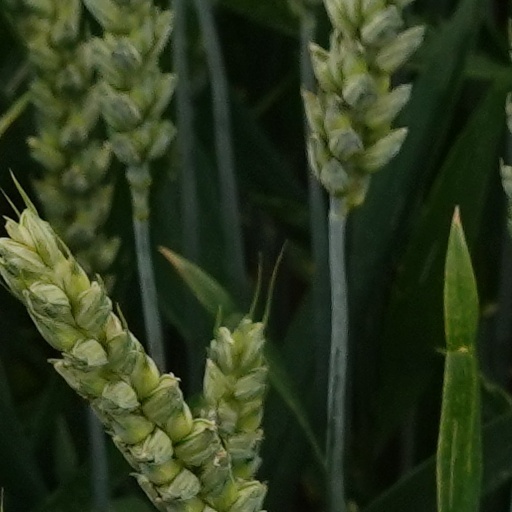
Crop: wheat